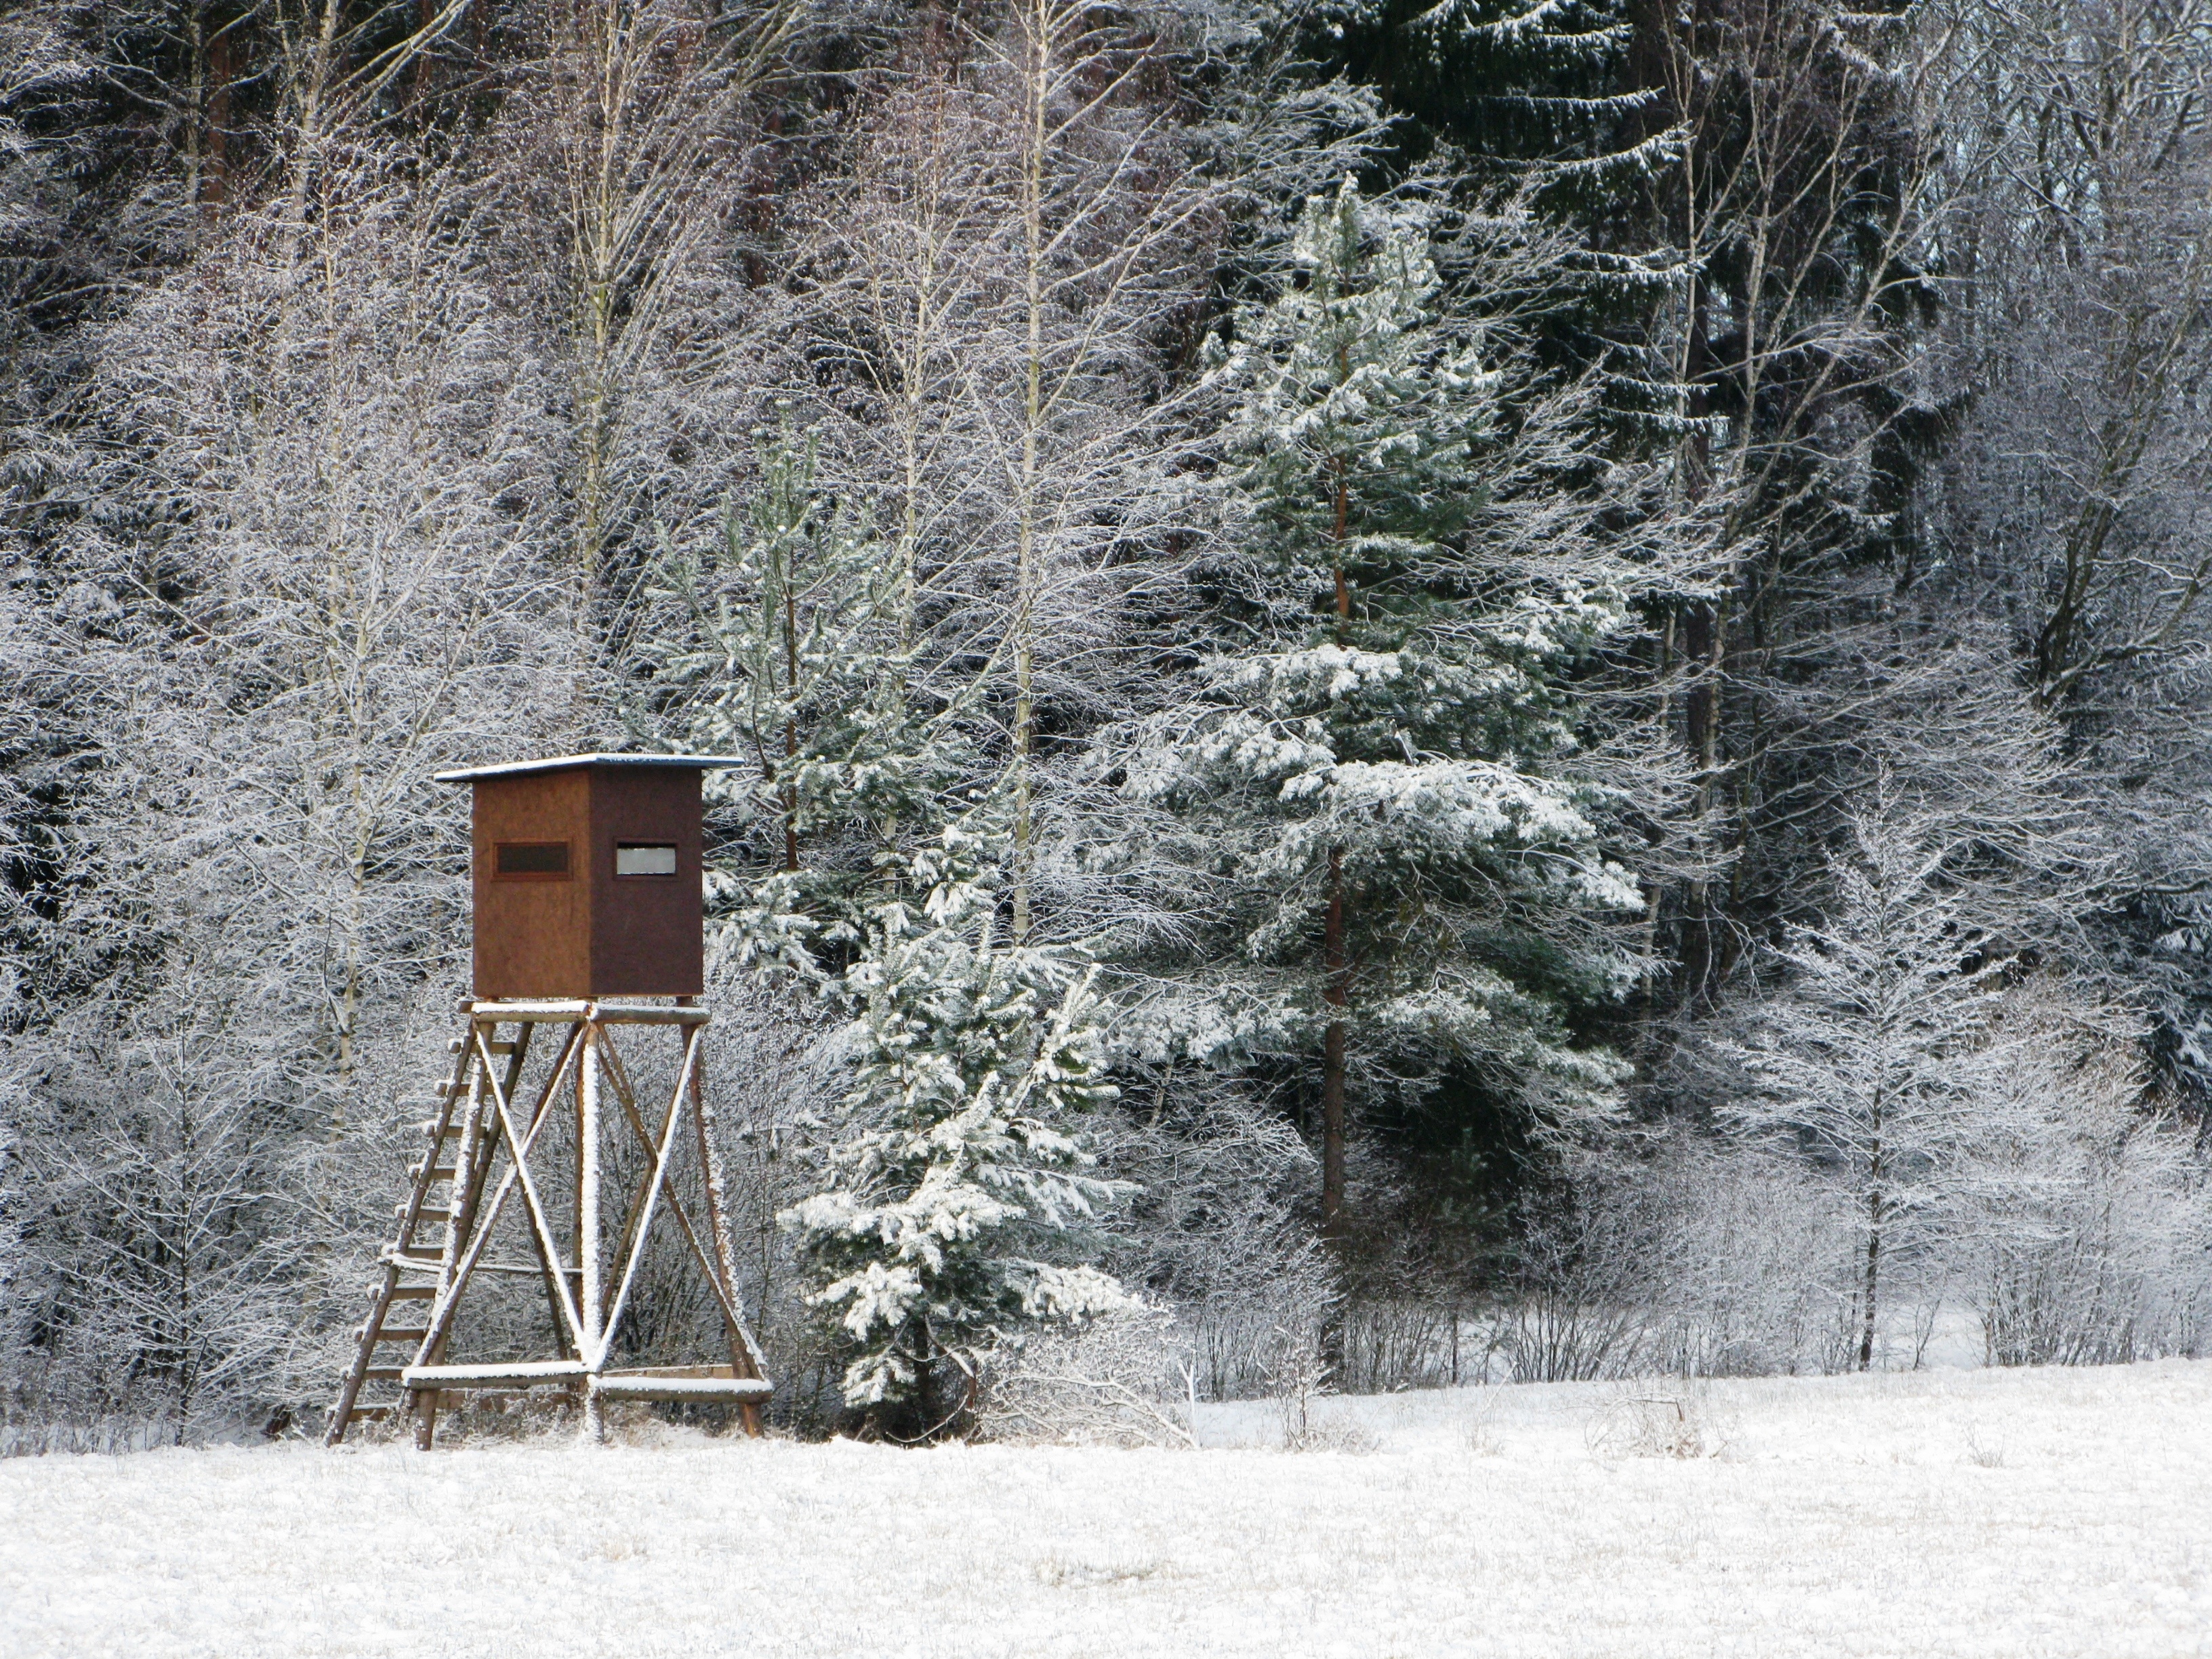
tree, snow, winter, frost, ice, weather, season, shooting, blizzard, hunting, hunter, freezing, bryony, the pulpit, ekan, woody plant, winter storm